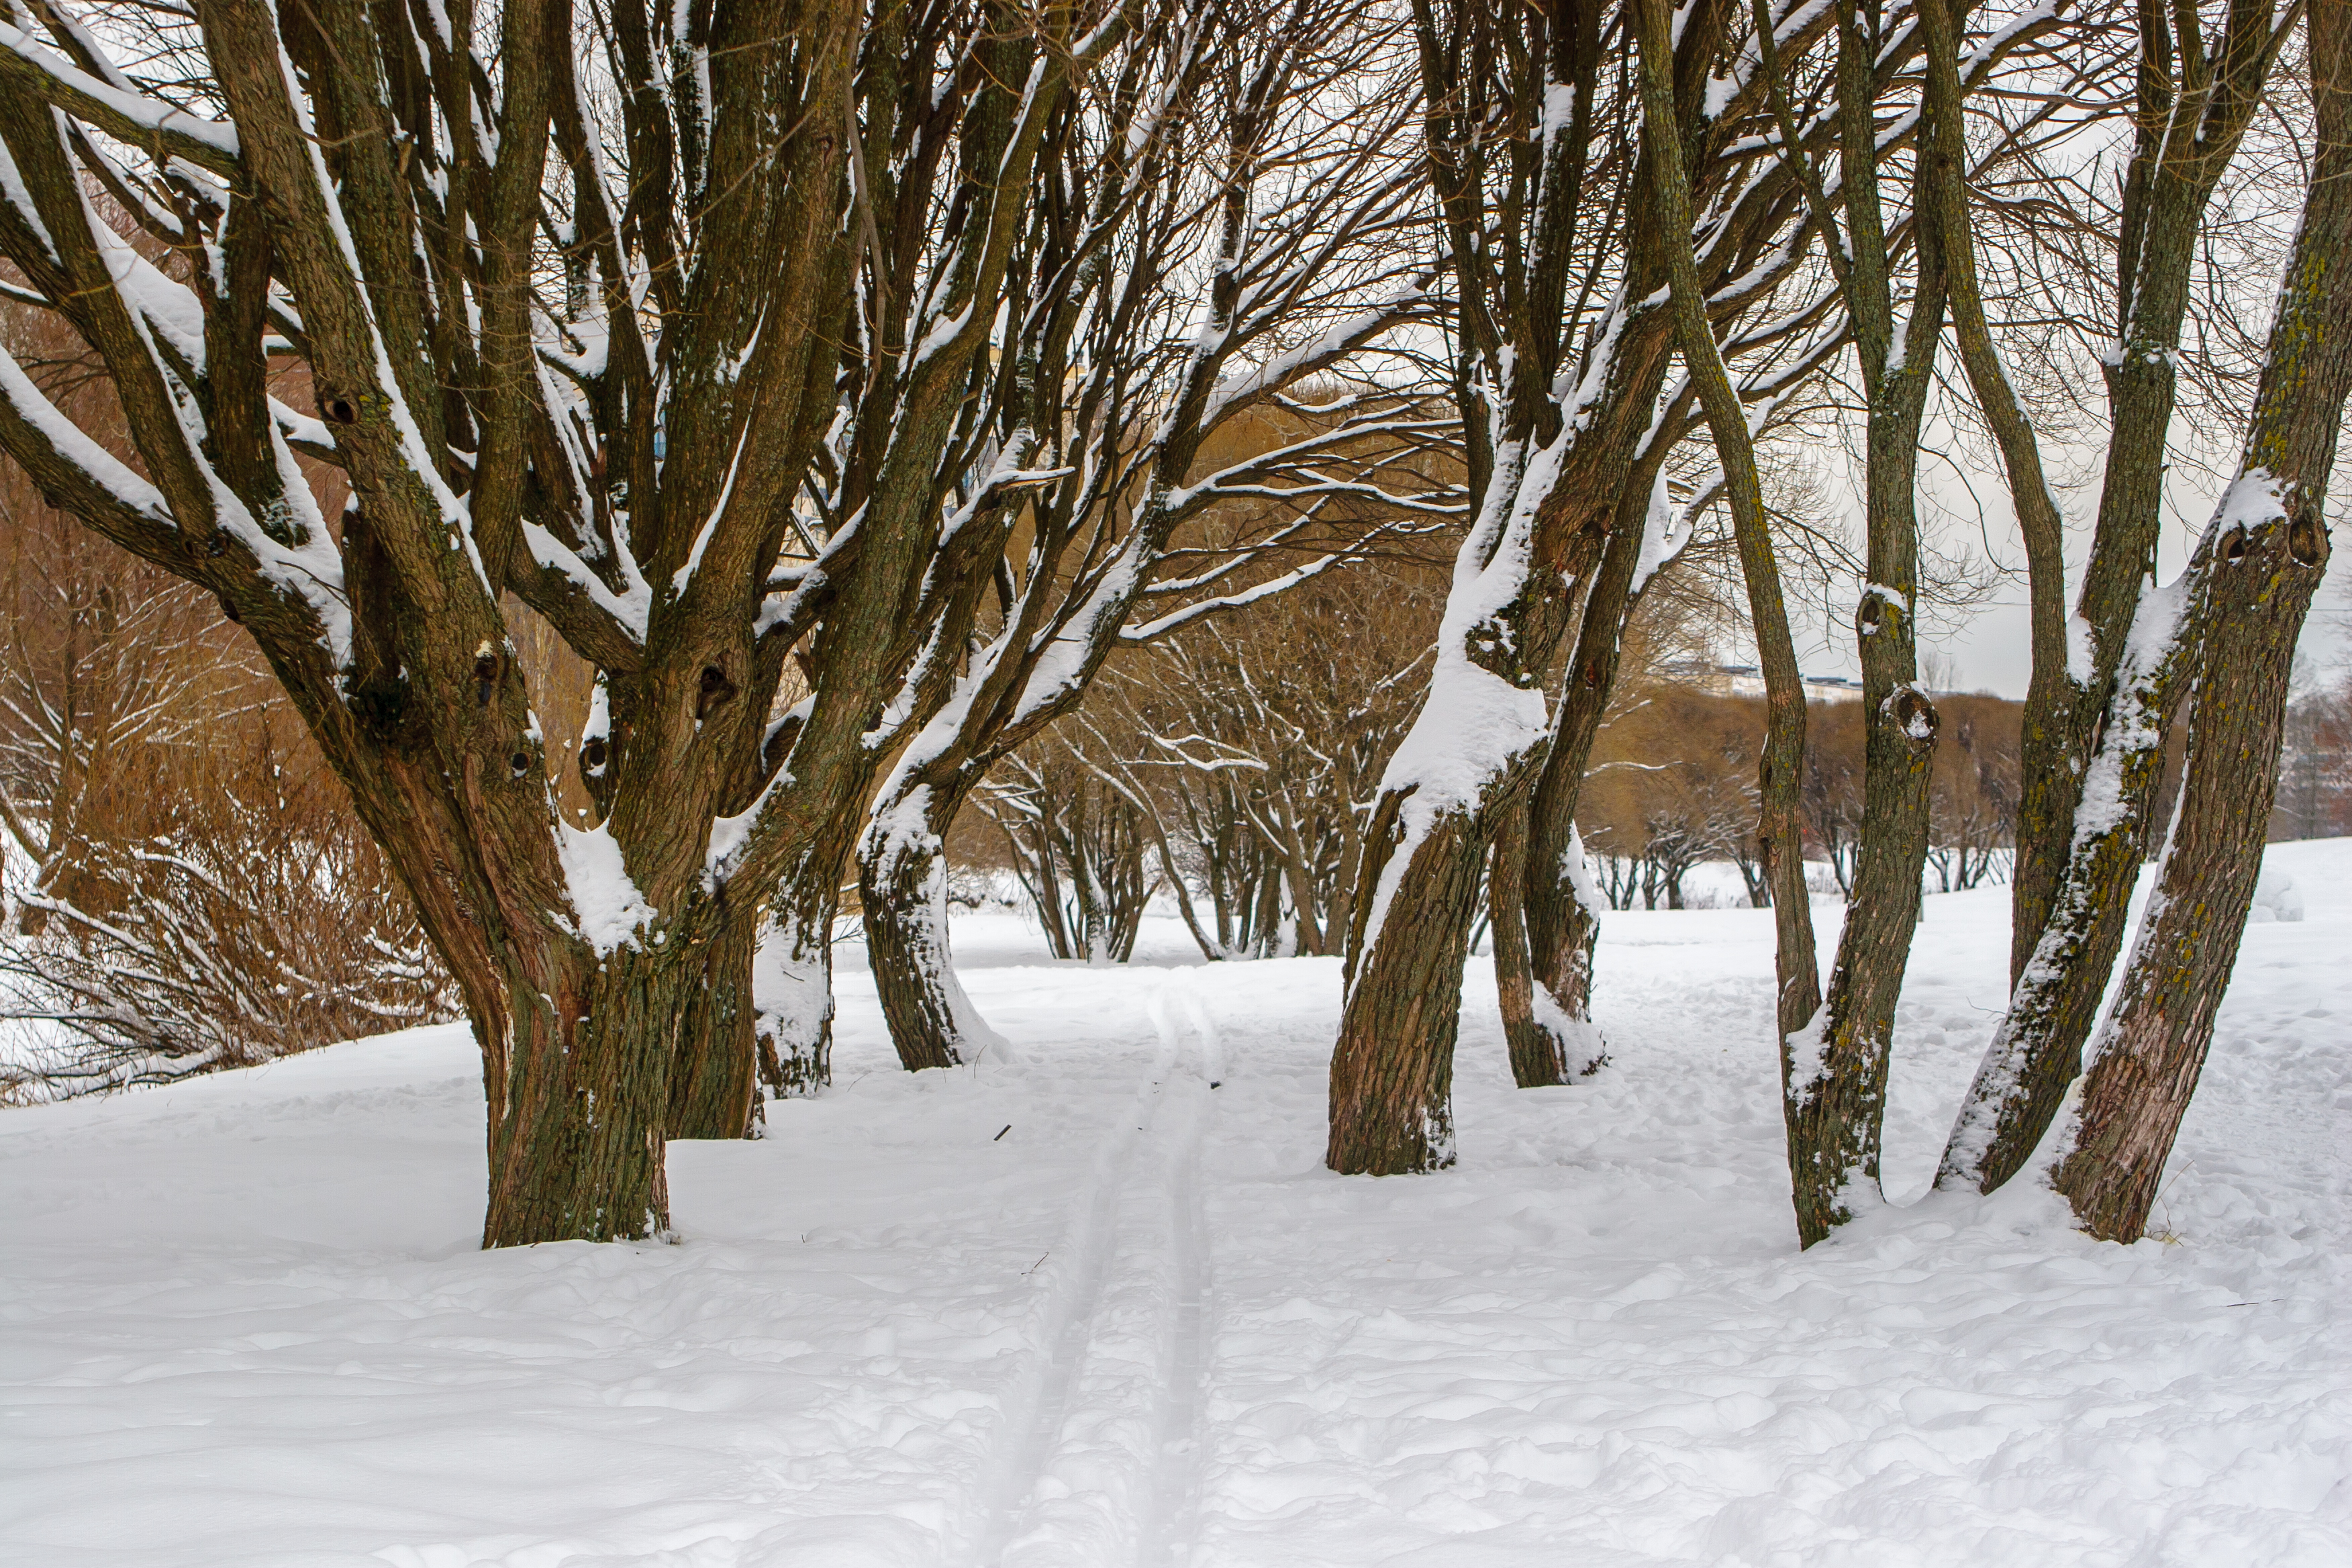
images, snow, plant, twig, natural landscape, branch, wood, tree, trunk, woody plant, freezing, Tints and shades, landscape, grass, deciduous, forest, frost, event, precipitation, grove, woodland, winter, sky, Northern hardwood forest, plant stem, People in nature, winter storm, evening, birch family